Home energy upgrades from public utilities

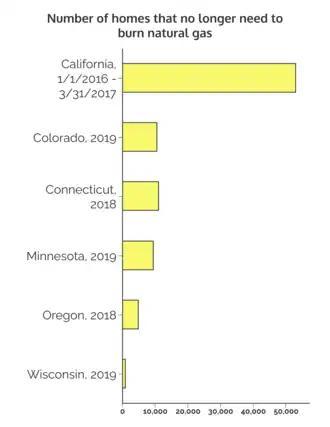
Natural Gas Savings

As explained on the Energize Connecticut website in 2020, Energize Connecticut has helped public utilities in the state of Connecticut to actively assist homeowners who want to save money and use clean energy. The website discusses how Energize Connecticut programs are structured. Energy professionals make improvements that lower energy bills for immediate and long term-savings.